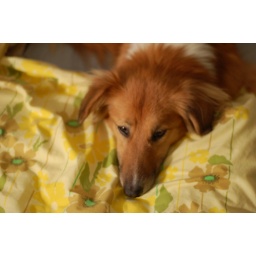
my pillow! she always lies in bed on my pillow after i get up in the morning.